Hotel Reichert

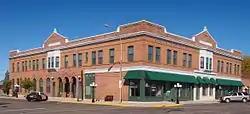
The Hotel Reichert from the southwest

The Hotel Reichert is a historic hotel building in Long Prairie, Minnesota, United States. It was built from 1902 to 1903 to provide first-class accommodations as well as commercial space. It was listed on the National Register of Historic Places in 1985 for having local significance in the theme of commerce. It was nominated for its role in the development and growth of Long Prairie.